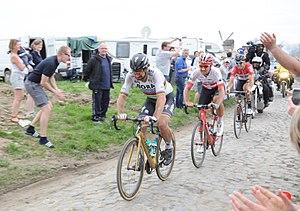
L'échappée de Peter Sagan à Templeuve, à 35 km de l'arrivée - Paris-Roubaix 2018
Le Paris-Roubaix 2018 est la 116ᵉ édition de cette course cycliste masculine sur route. Il a lieu le 8 avril 2018 entre Compiègne et Roubaix, dans le nord de la France, et fait partie du calendrier UCI World Tour 2018 en catégorie 1.UWT. Il est remporté par le champion du monde Peter Sagan qui bat au sprint Silvan Dillier, dernier rescapé de l'échappé matinale. Cela faisait depuis 1981 avec Bernard Hinault qu'un champion du monde ne s'était plus imposé sur Paris-Roubaix. La course est marquée par la mort du jeune coureur Michael Goolaerts, victime d'un arrêt cardiaque au passage du deuxième secteur pavé.
Silvan Dillier, né le 3 août 1990 à Baden, est un coureur cycliste suisse, membre de l'équipe AG2R La Mondiale depuis 2018. Il est champion du monde du contre-la-montre par équipes en 2014 et en 2015. Il s'illustre notamment lors de Paris-Roubaix 2018, qu'il termine à la seconde place après plus de 230 km en tête, battu uniquement par Peter Sagan.